Nell Gwyn

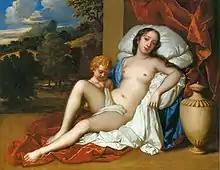
Portrait of Nell Gwyn as Venus with her son, Charles, as Cupid, by Peter Lely. Charles II had this hung behind a landscape, which he swung back to allow favoured guests to peer at

Late in 1667, George Villiers, 2nd Duke of Buckingham, took on the role of unofficial manager for Gwyn's love affairs. He aimed to provide King Charles with someone who would supplant Barbara Palmer (Duchess of Cleveland and Countess of Castlemaine), his principal mistress and Buckingham's cousin, moving Buckingham closer to the King's ear. The plan failed; reportedly, Gwyn asked £500 a year to be kept and this was rejected as too expensive. Buckingham had an alternative plan, which was to set the King up with Moll Davis, an actress with the rival Duke's Company. Davis was Gwyn's first rival for the King. Several anonymous satires from the time relate a tale of Gwyn, with the help of her friend Aphra Behn, slipping a powerful laxative into Davis' tea-time cakes before an evening when she was expected in the King's bed.